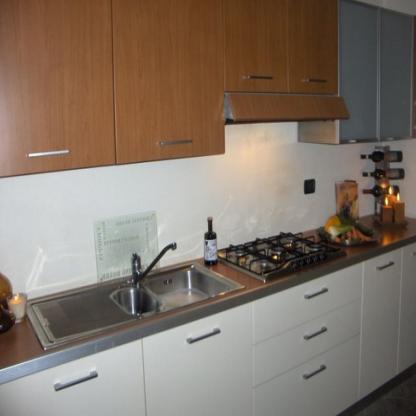
Scene: Indoor